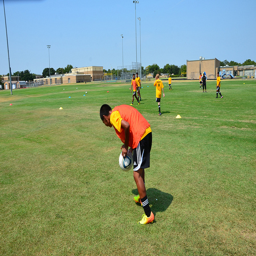
A man holding a soccer ball on a soccer field.
A soccer player takes a moment to recuperate.
Boys playing soccer on a green school field
A man with a red jersey bent holding a soccer ball.
A men's soccer team playing on a grassy field.